Eliot Ness

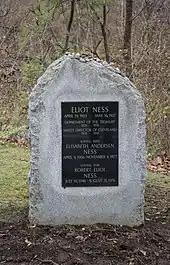
Ness's cenotaph located at Lake View Cemetery in Cleveland, Ohio

After his second divorce and third marriage, he ran unsuccessfully for Mayor of Cleveland in 1947, after which he left Diebold in 1951. In the aftermath, Ness was forced into taking odd jobs to earn a living, including bookstore clerk and wholesaler of electronics parts and frozen hamburger patties. By 1956, he came to work for a startup company called Guaranty Paper Corporation, which claimed to have a new method of watermarking legal and official documents to prevent counterfeiting. Ness was offered the job because of his expertise in law enforcement and moved from Cleveland to Coudersport, Pennsylvania, where much of the investment capital for the company was located. Now drinking more heavily, Ness spent his free time in a local bar, telling stories of his law enforcement career. Guaranty Paper began to fall apart when it became clear that one of Ness's business partners had misrepresented the nature of their supposedly proprietary watermarking process, leaving Ness in serious financial jeopardy.